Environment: real
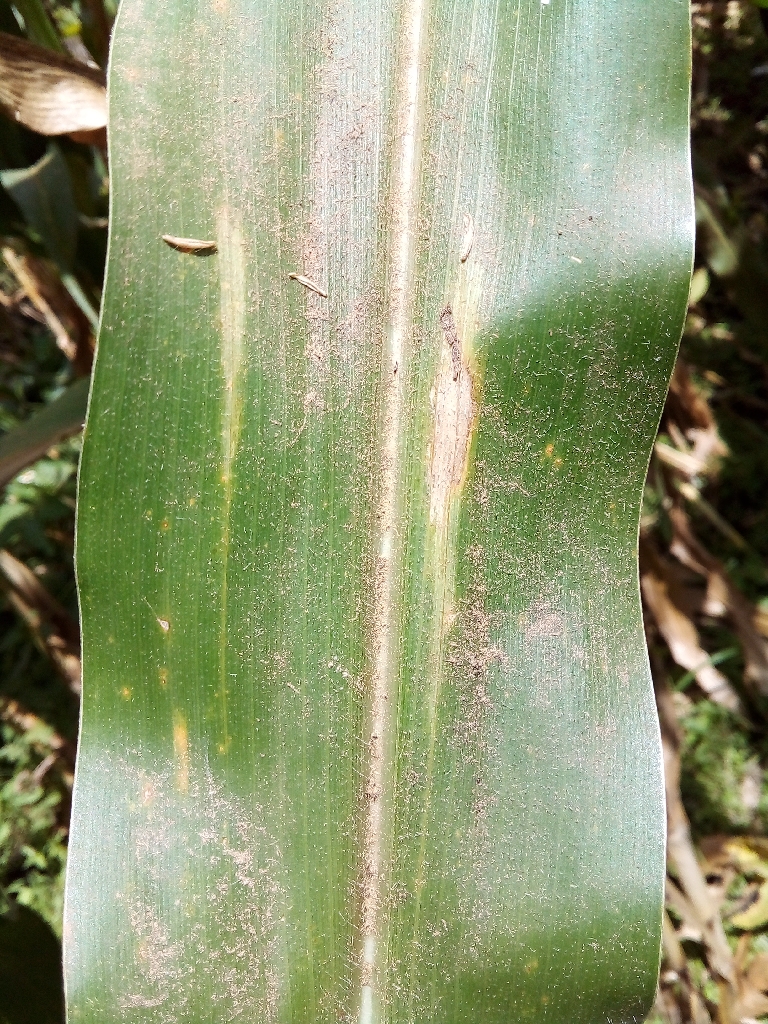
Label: northern_corn_leaf_blight